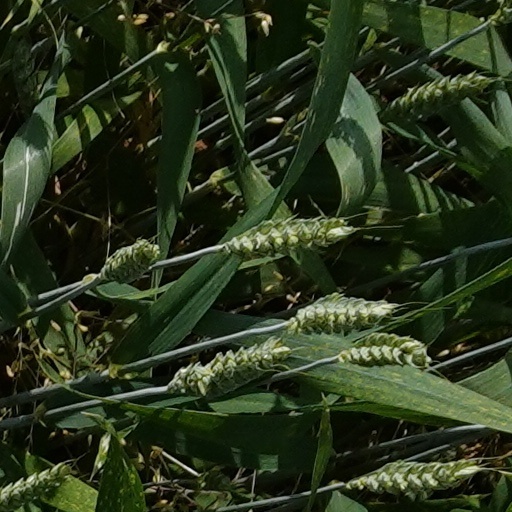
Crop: wheat